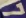
Number: 7